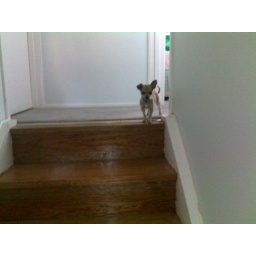
Just a cute pic on the stairs! She follows me around the house unless she wants to go for a nap!